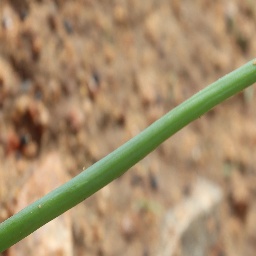
Label: healthy